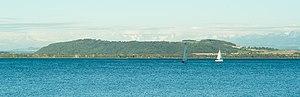
Le Mont Vully depuis le port de Hauterive.